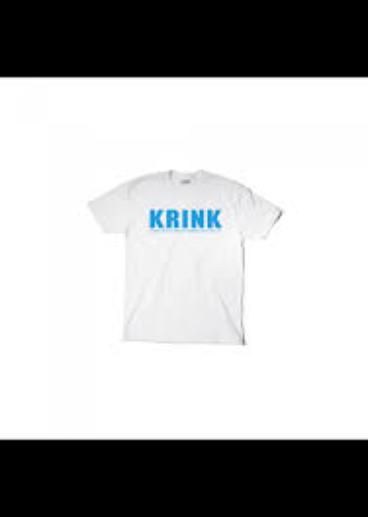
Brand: krink
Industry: Clothes